Vargarna

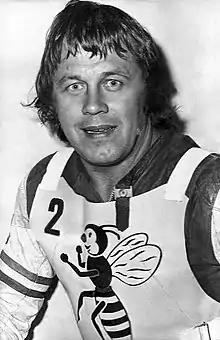
Olle Nygren, club legend

Vargarna was one of the seven inaugural members of the Swedish speedway league, which started during the 1948 Swedish speedway season. Their first significant riders were Olle Nygren and Helge Brinkeback, who would both become Swedish champions. Th eteam raced at the old Norrköping Motorstadion in Dagsbergsfältet (the site of the modern day Medley Centralbadet swimming complex).